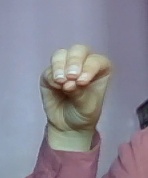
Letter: ha